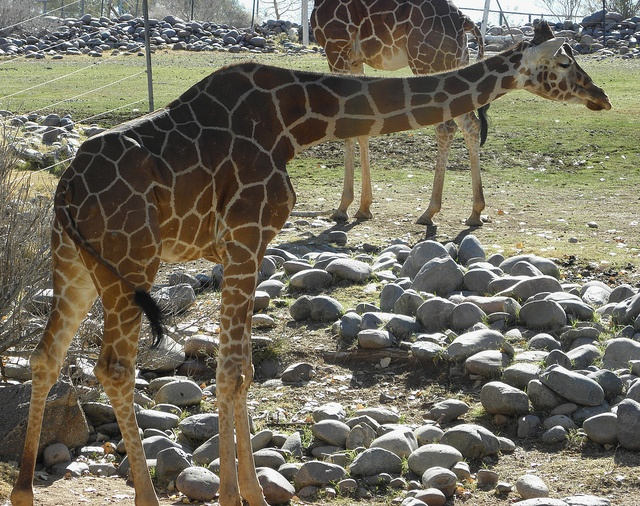
A couple of giraffe standing next to a pile of stone.
A giraffe is standing among some rocks with another giraffe.
Two giraffes standing over a pile of stones.
A couple of giraffe standing in a rocky field.
A giraffe steps through a number of rocks on the ground.